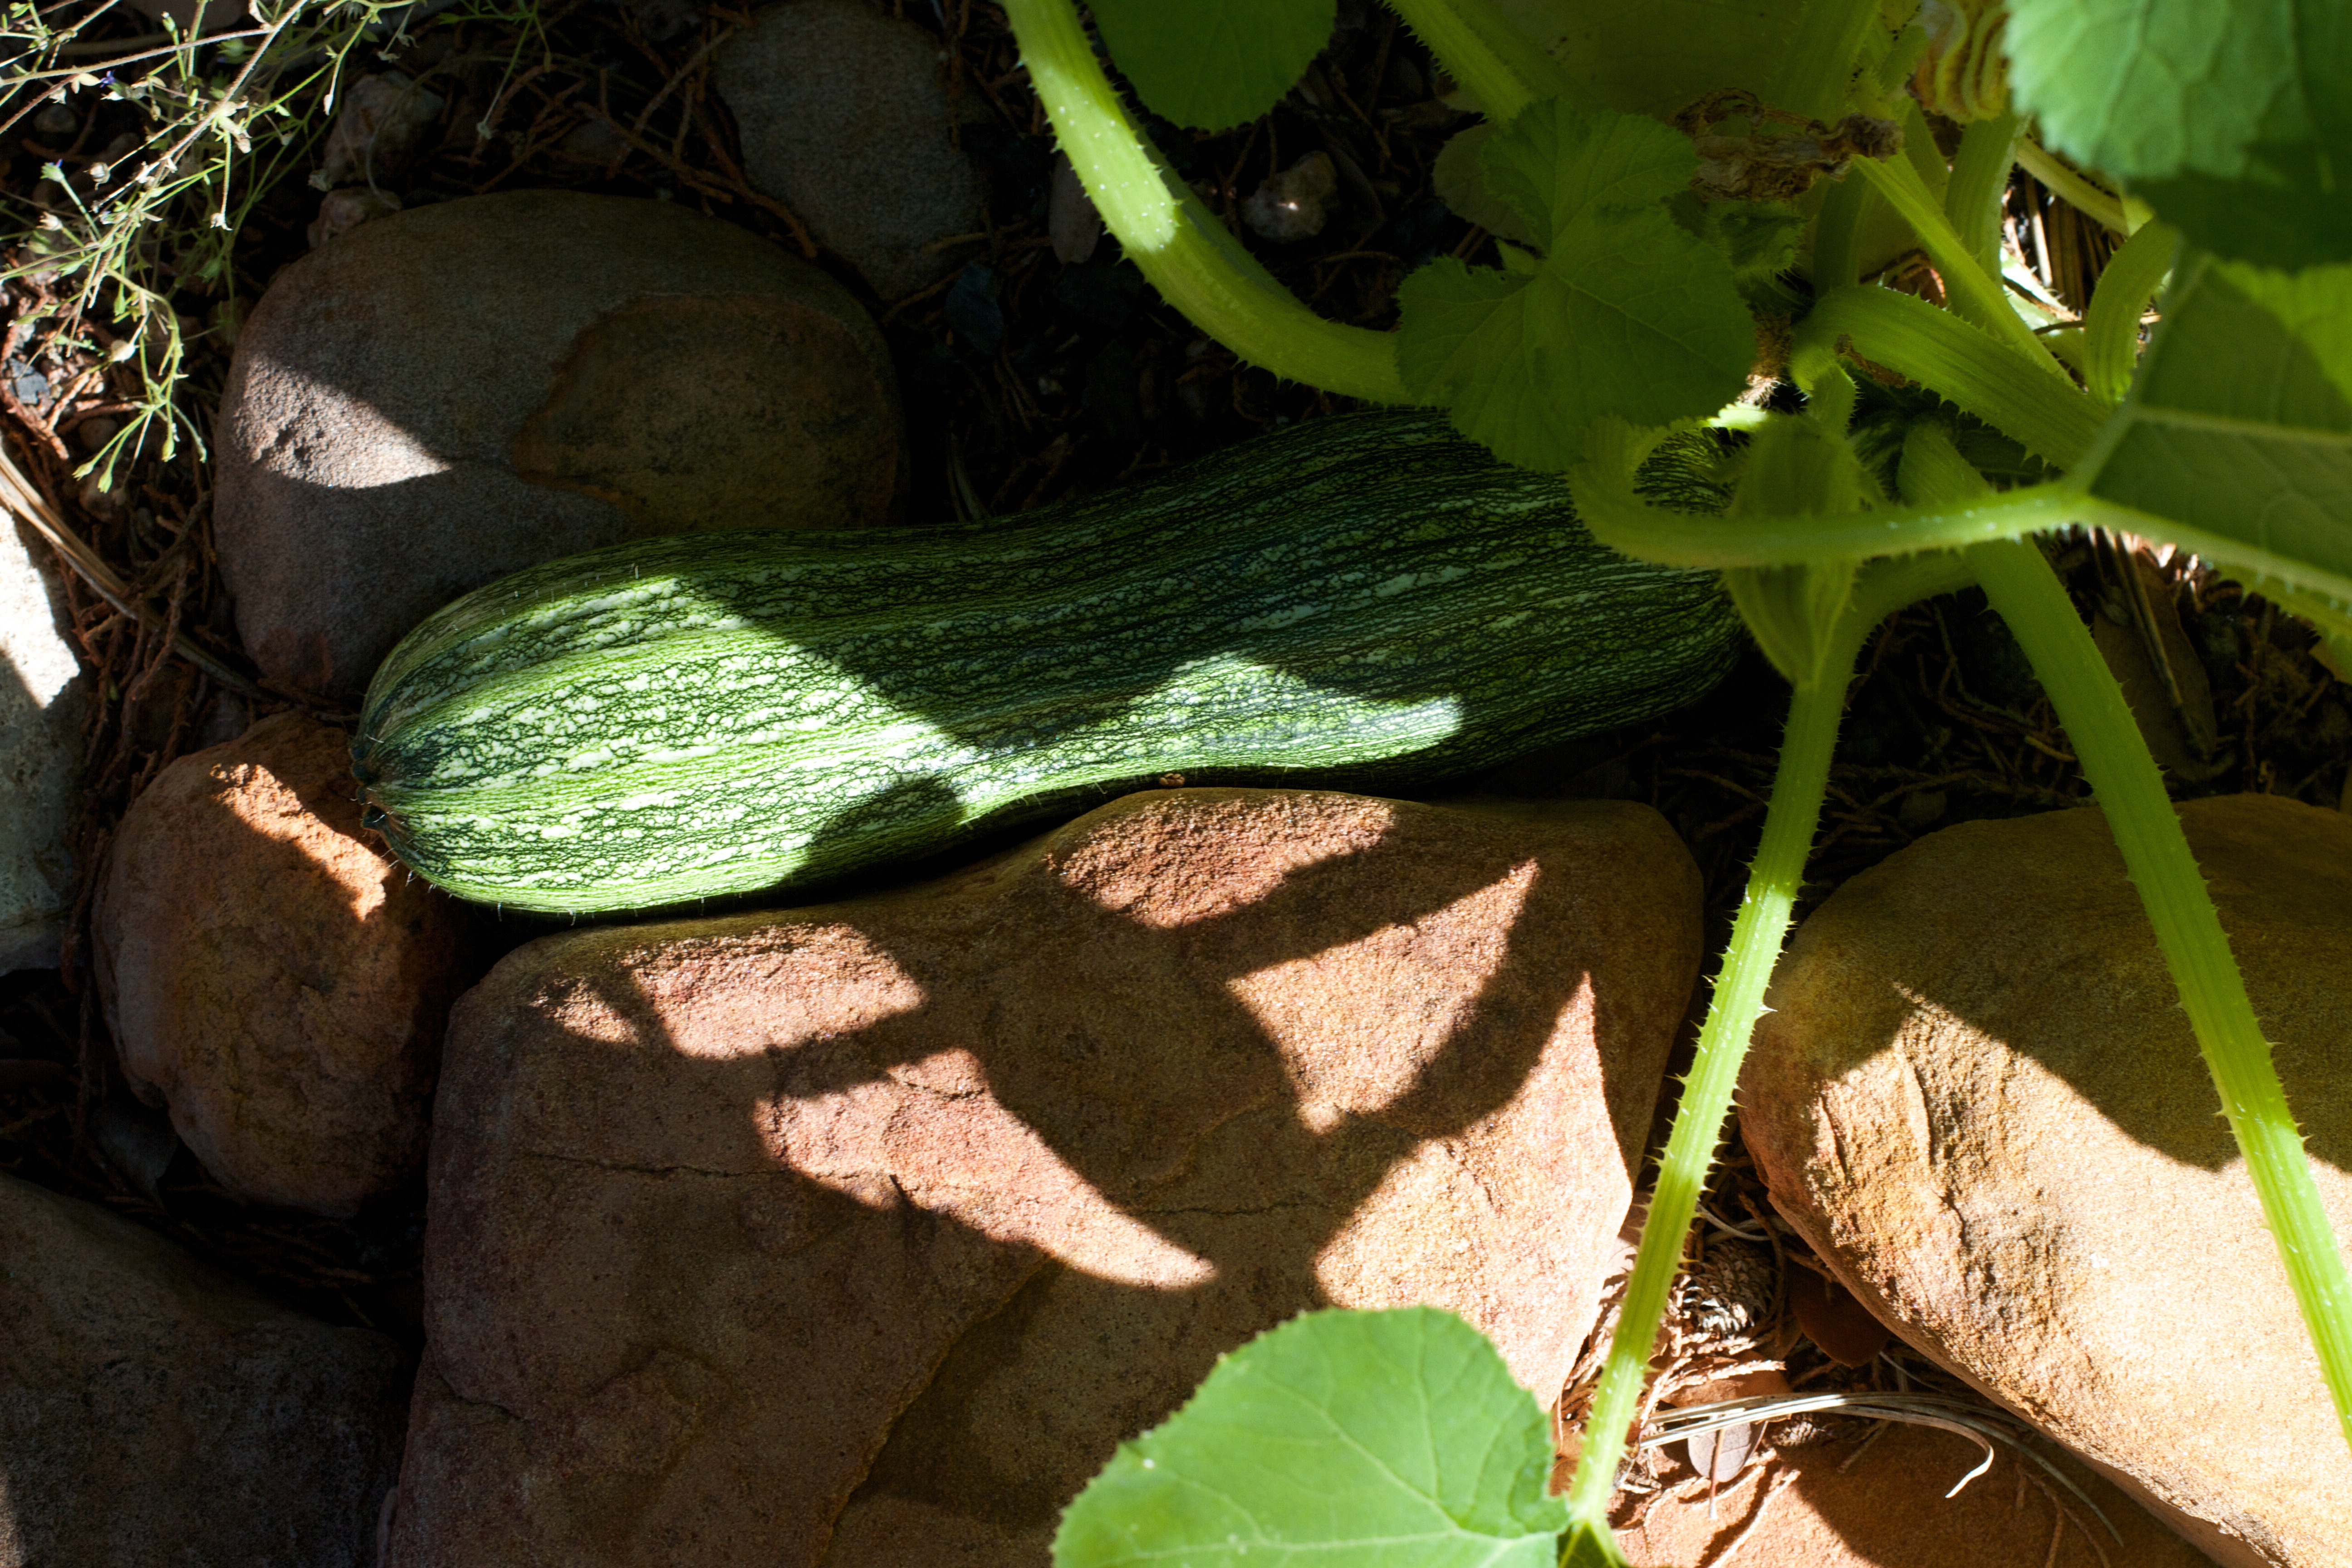
plant, leaf, flower, green, jungle, botany, reptile, garden, flora, fauna, squash, snake